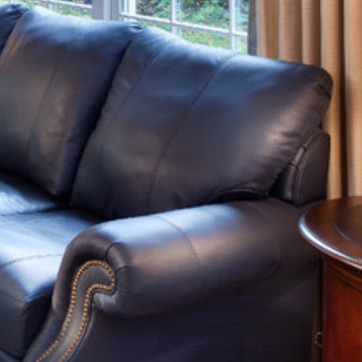
Material: leather